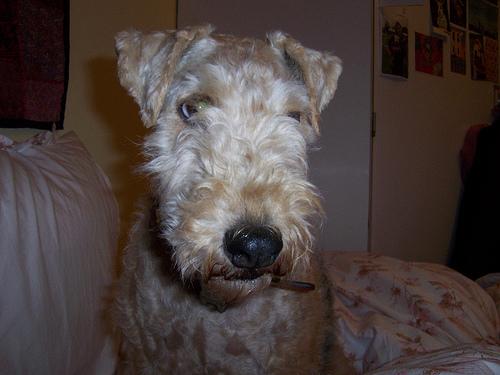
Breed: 216-n000017-Lakeland_terrier